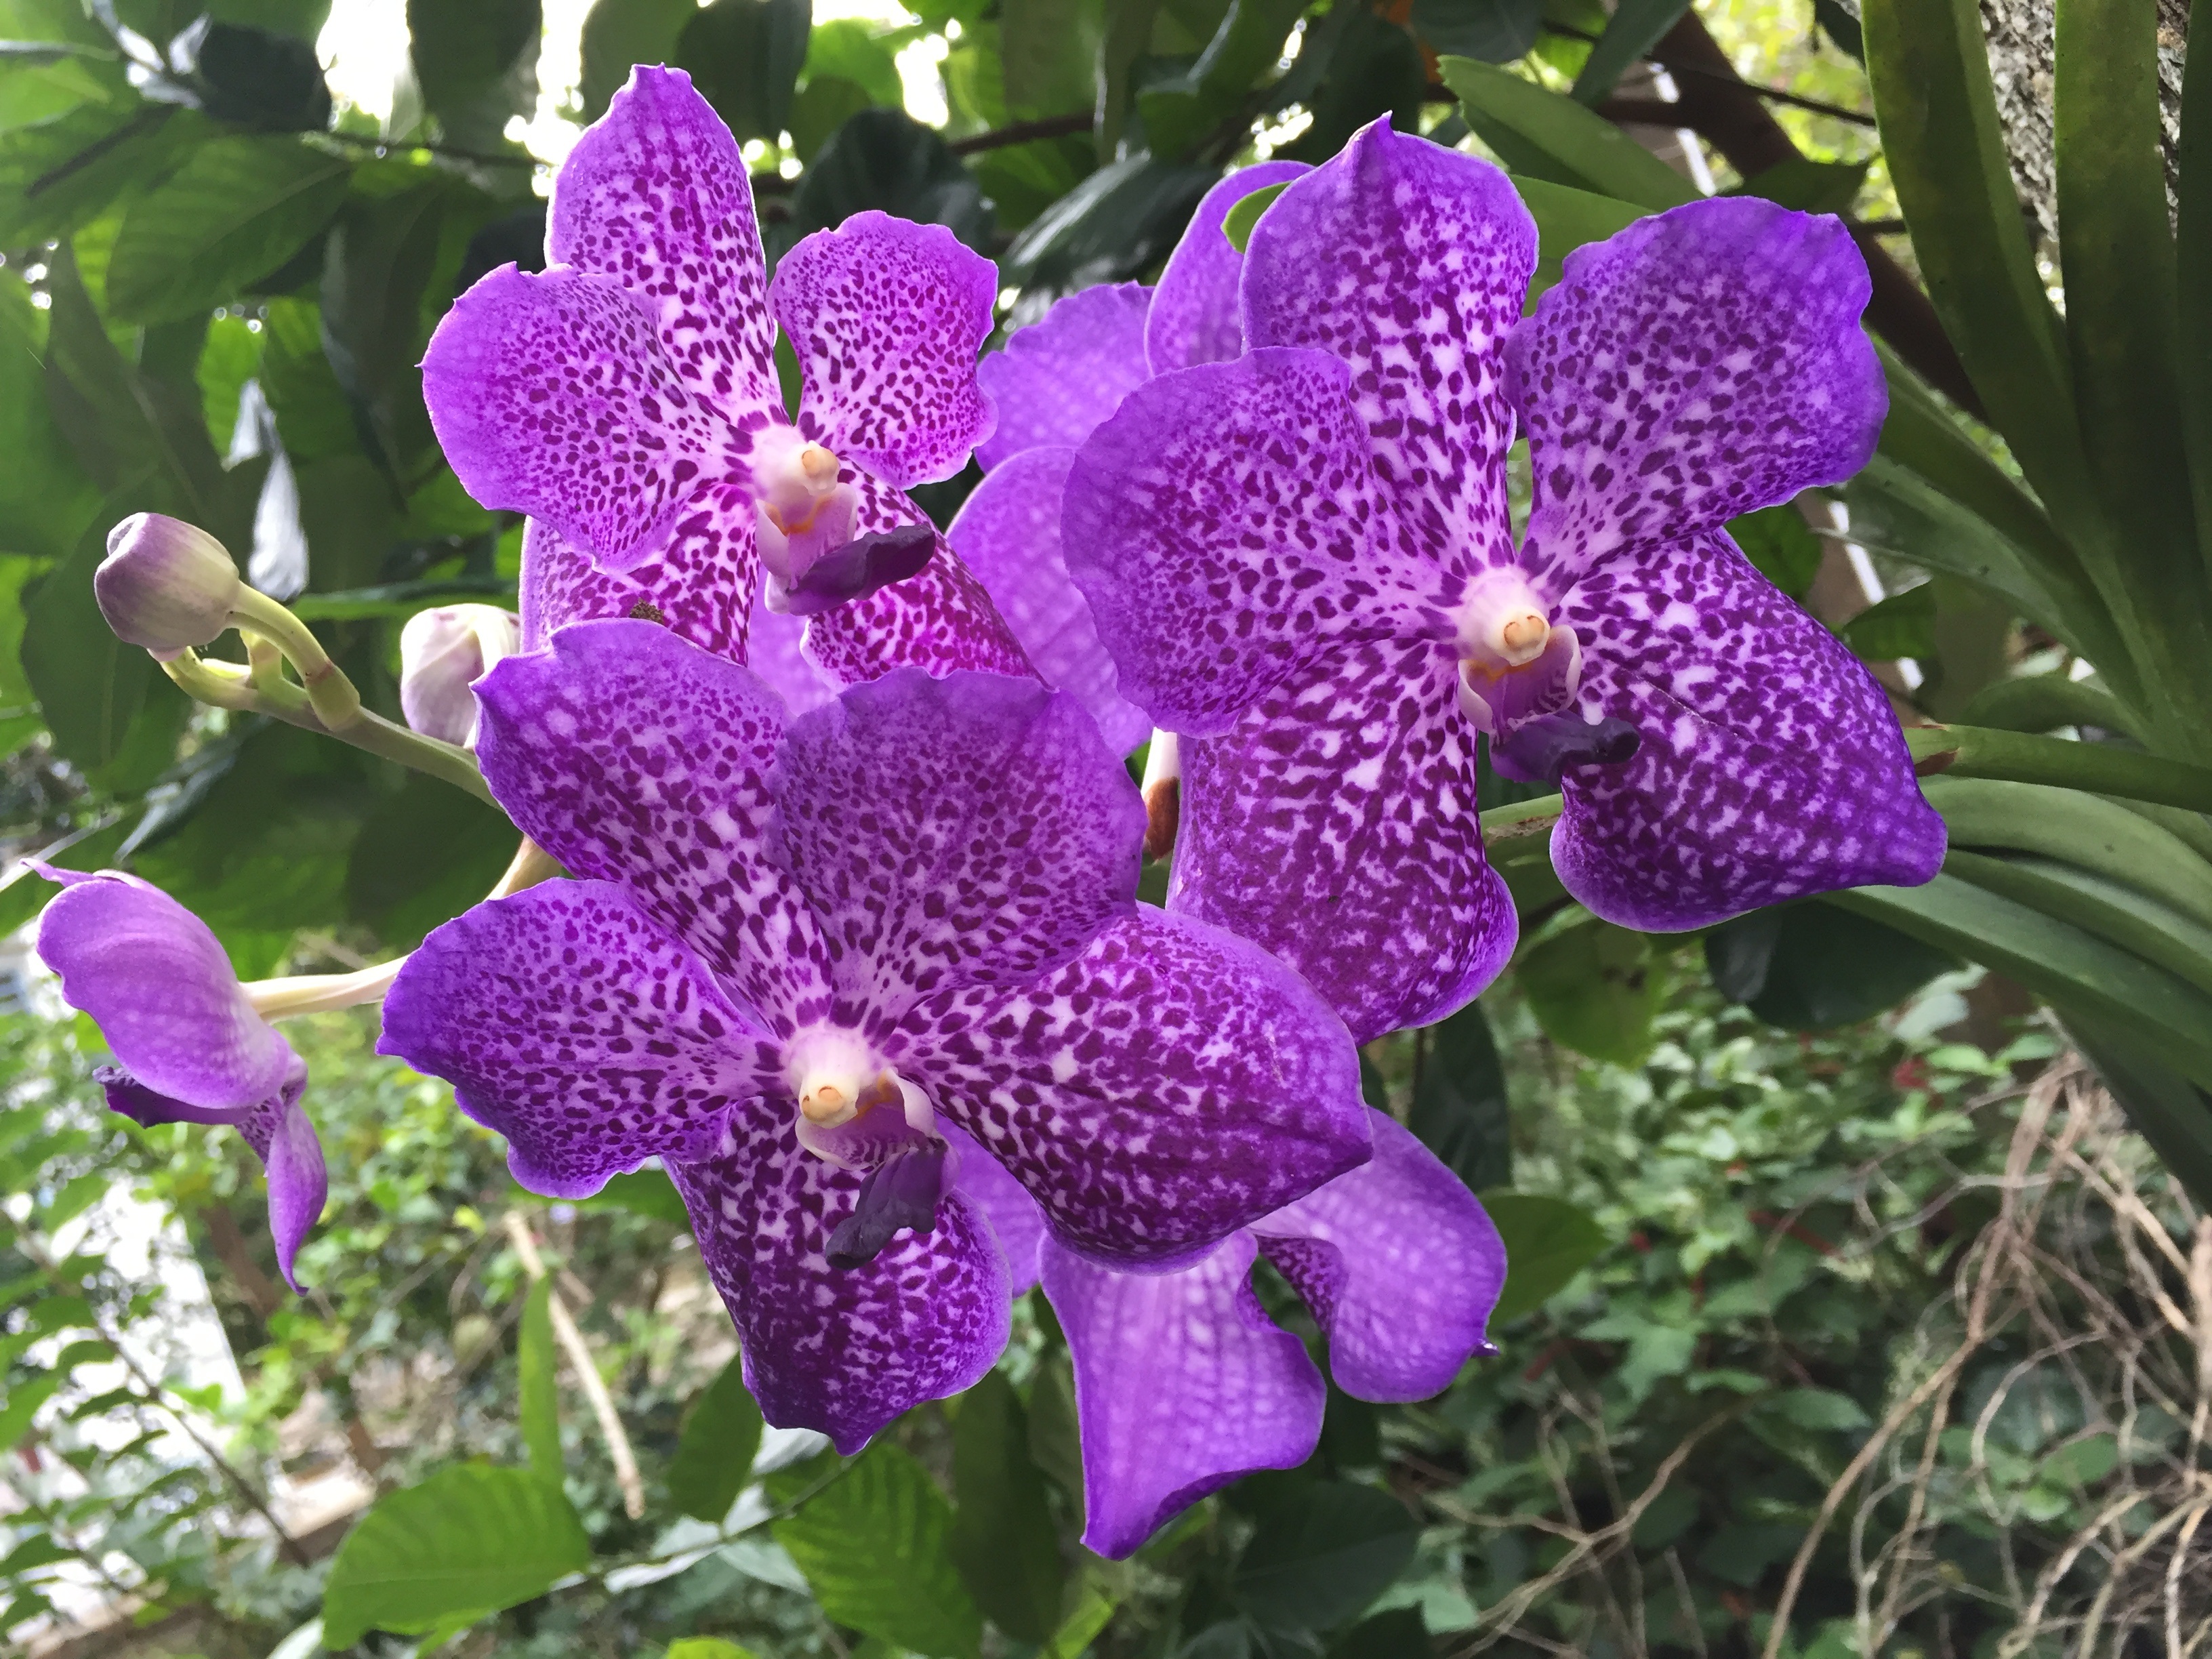
plant, flower, botany, flora, orchid, wildflower, violet, rolling, flowering plant, purple orchid, land plant